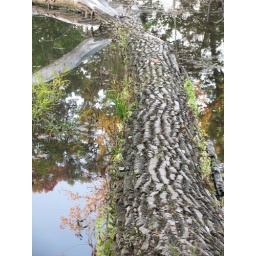
fallen tree in water close up